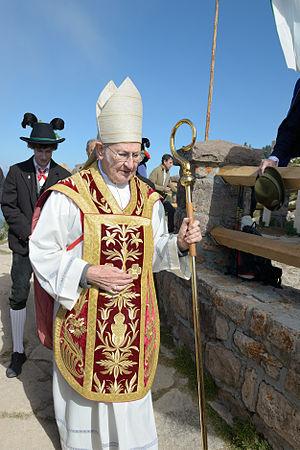
Chrysostomus Giner, né le 23 février 1930 à Thaur, est un prélat catholique autrichien. Il est prévôt du couvent de Novacella et prélat de la congrégation des chanoines réguliers autrichiens de saint Augustin de 1969 à 2005.